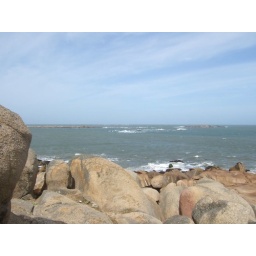
Great big sea lions perched on top of the rocks in Cabo Polonio